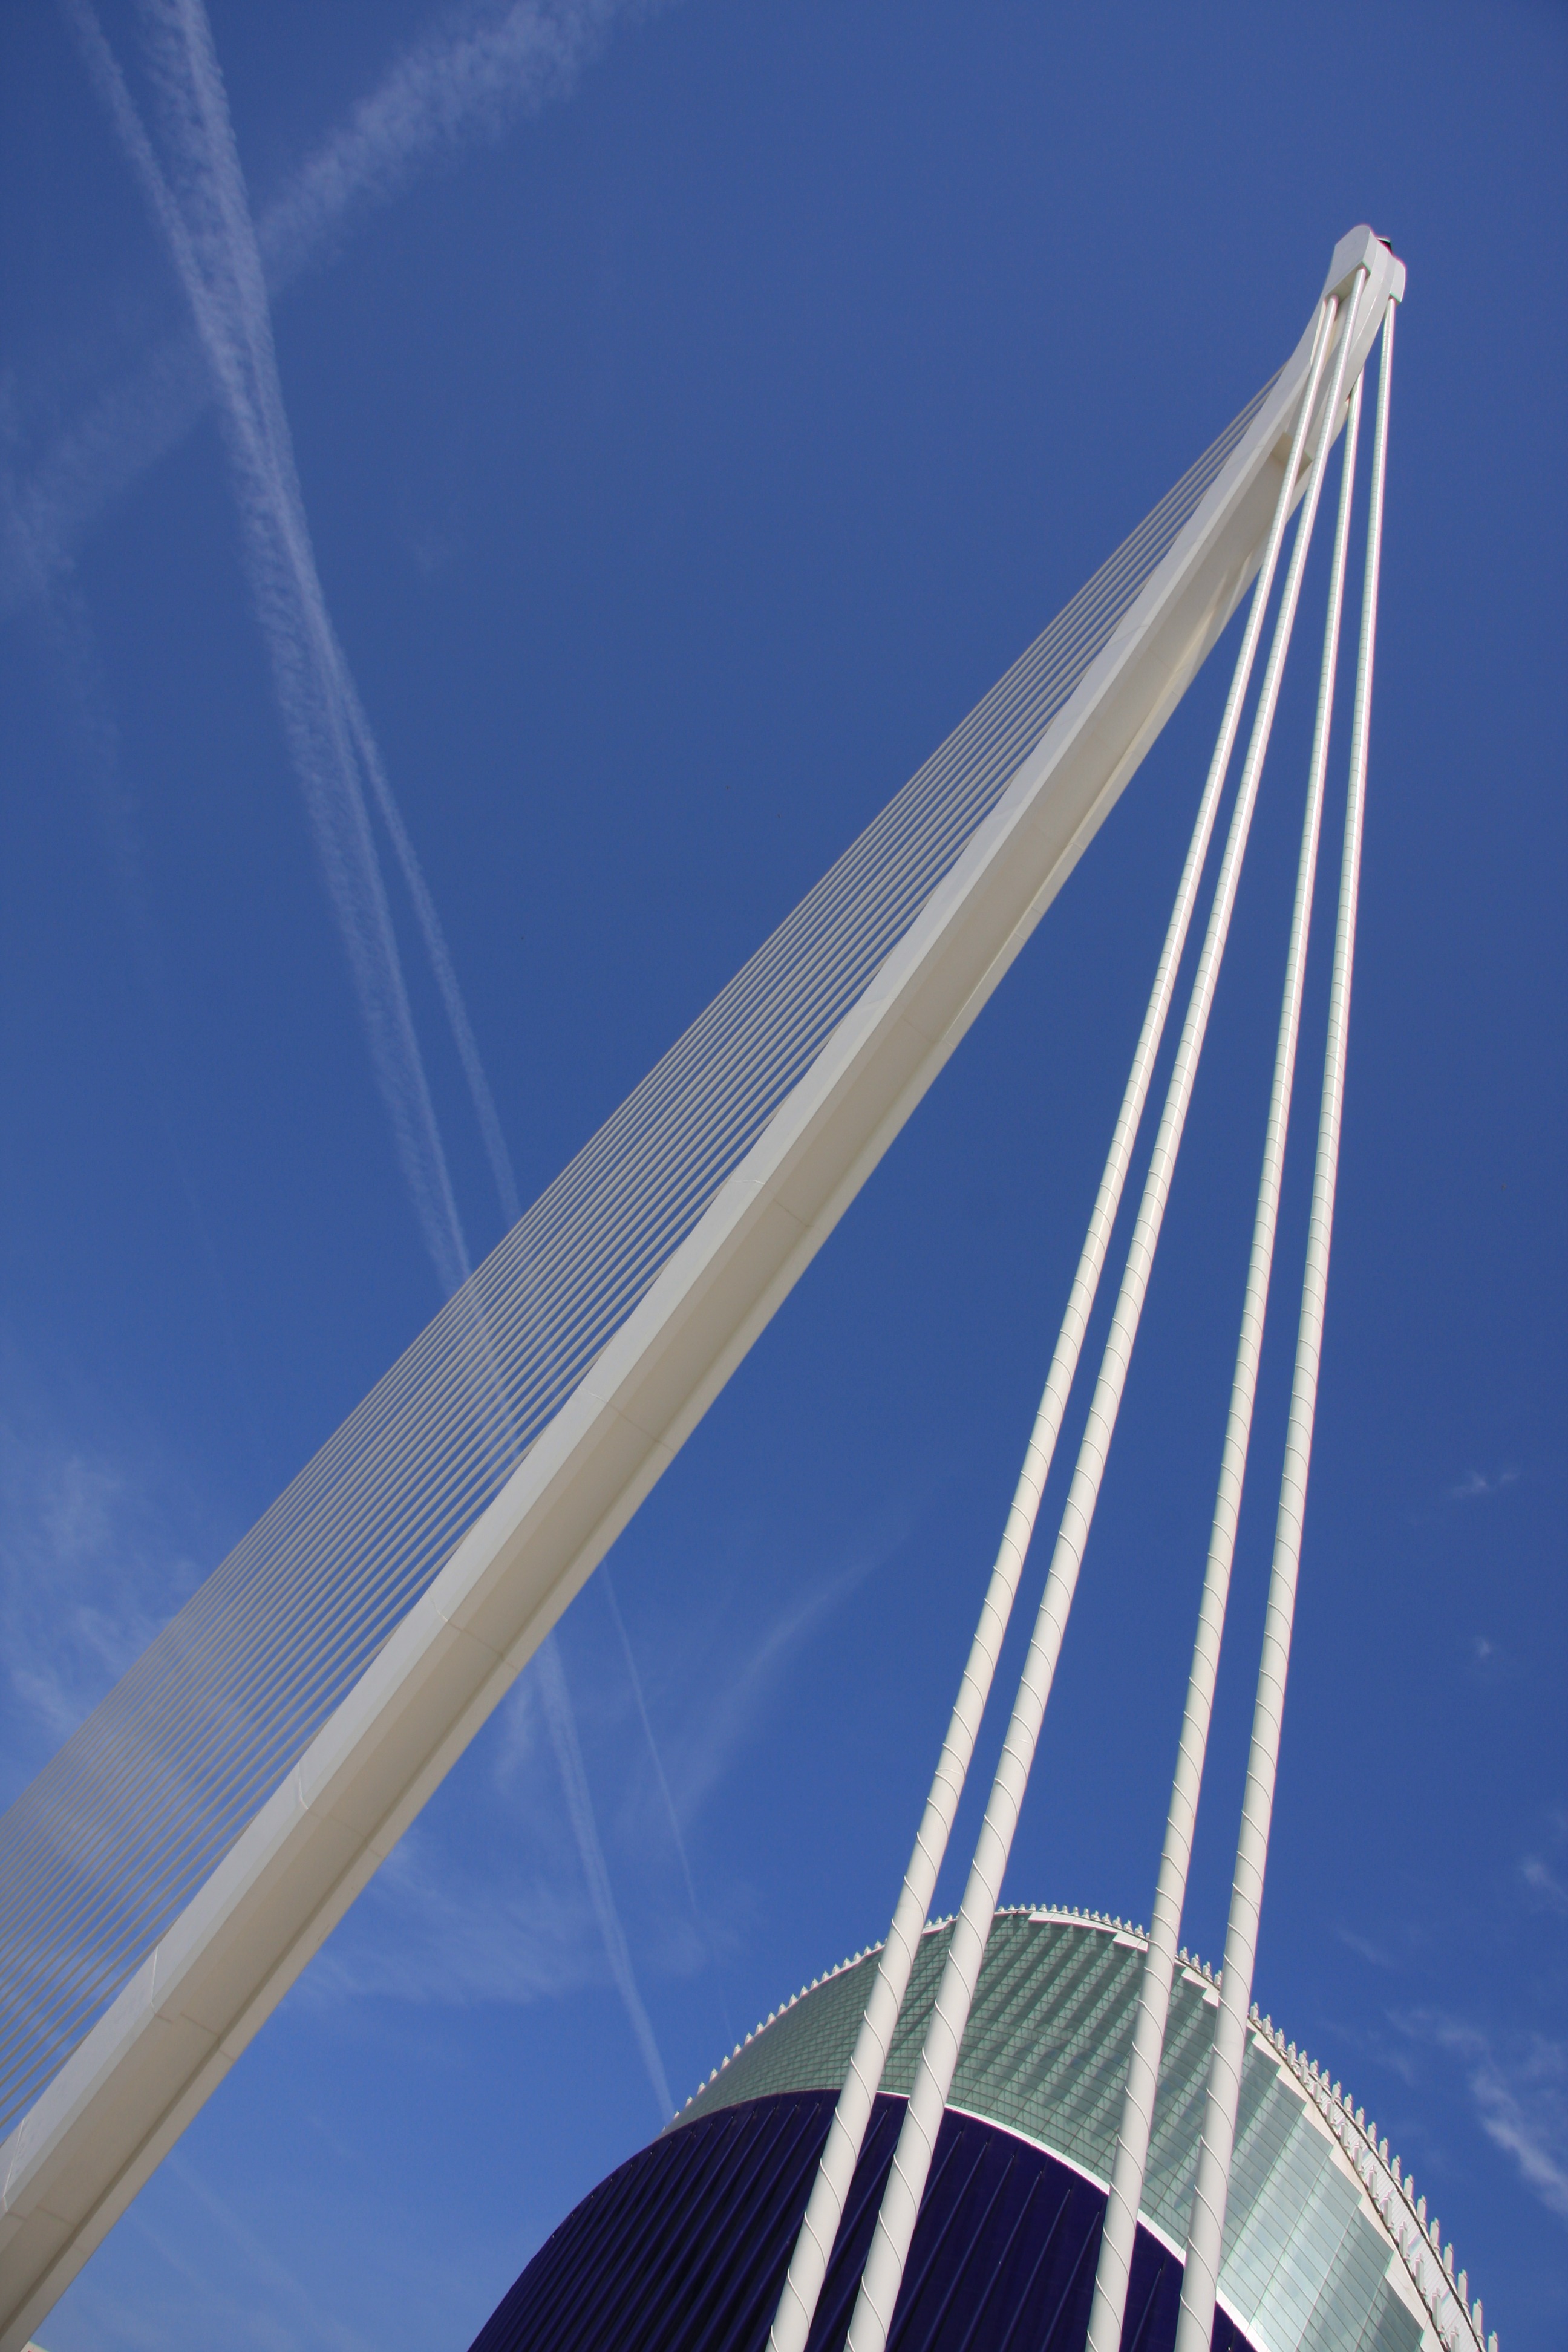
architecture, bridge, skyscraper, line, mast, buildings, valencia, cable stayed bridge, city of arts and sciences